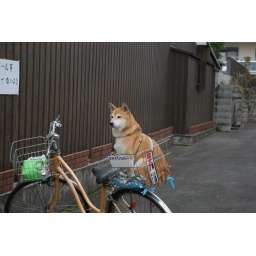
a dog in a bike basket